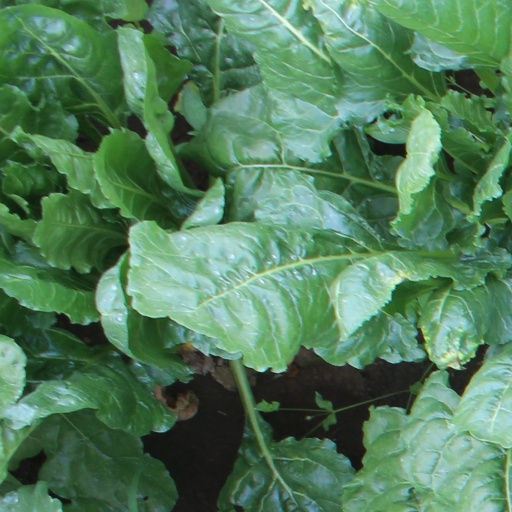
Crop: sugar beet